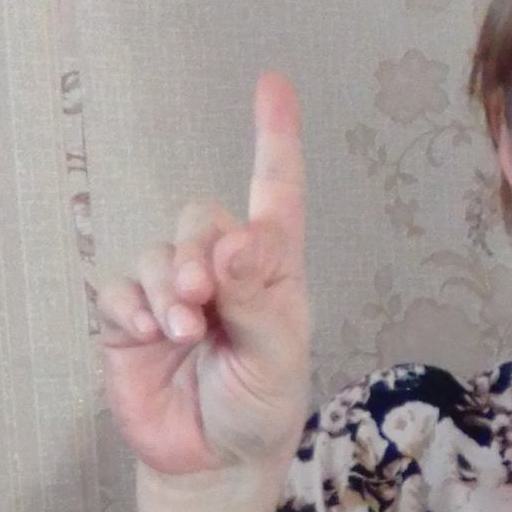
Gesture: one